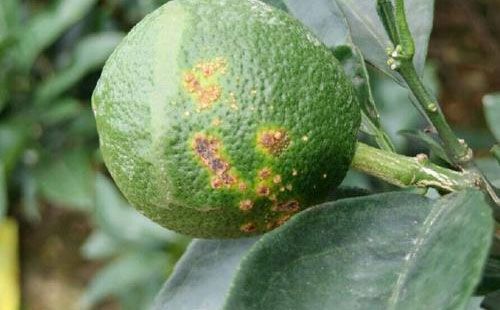
Plant: Citrus
Disease: citrus canker